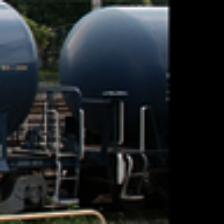
Label: NonHuman